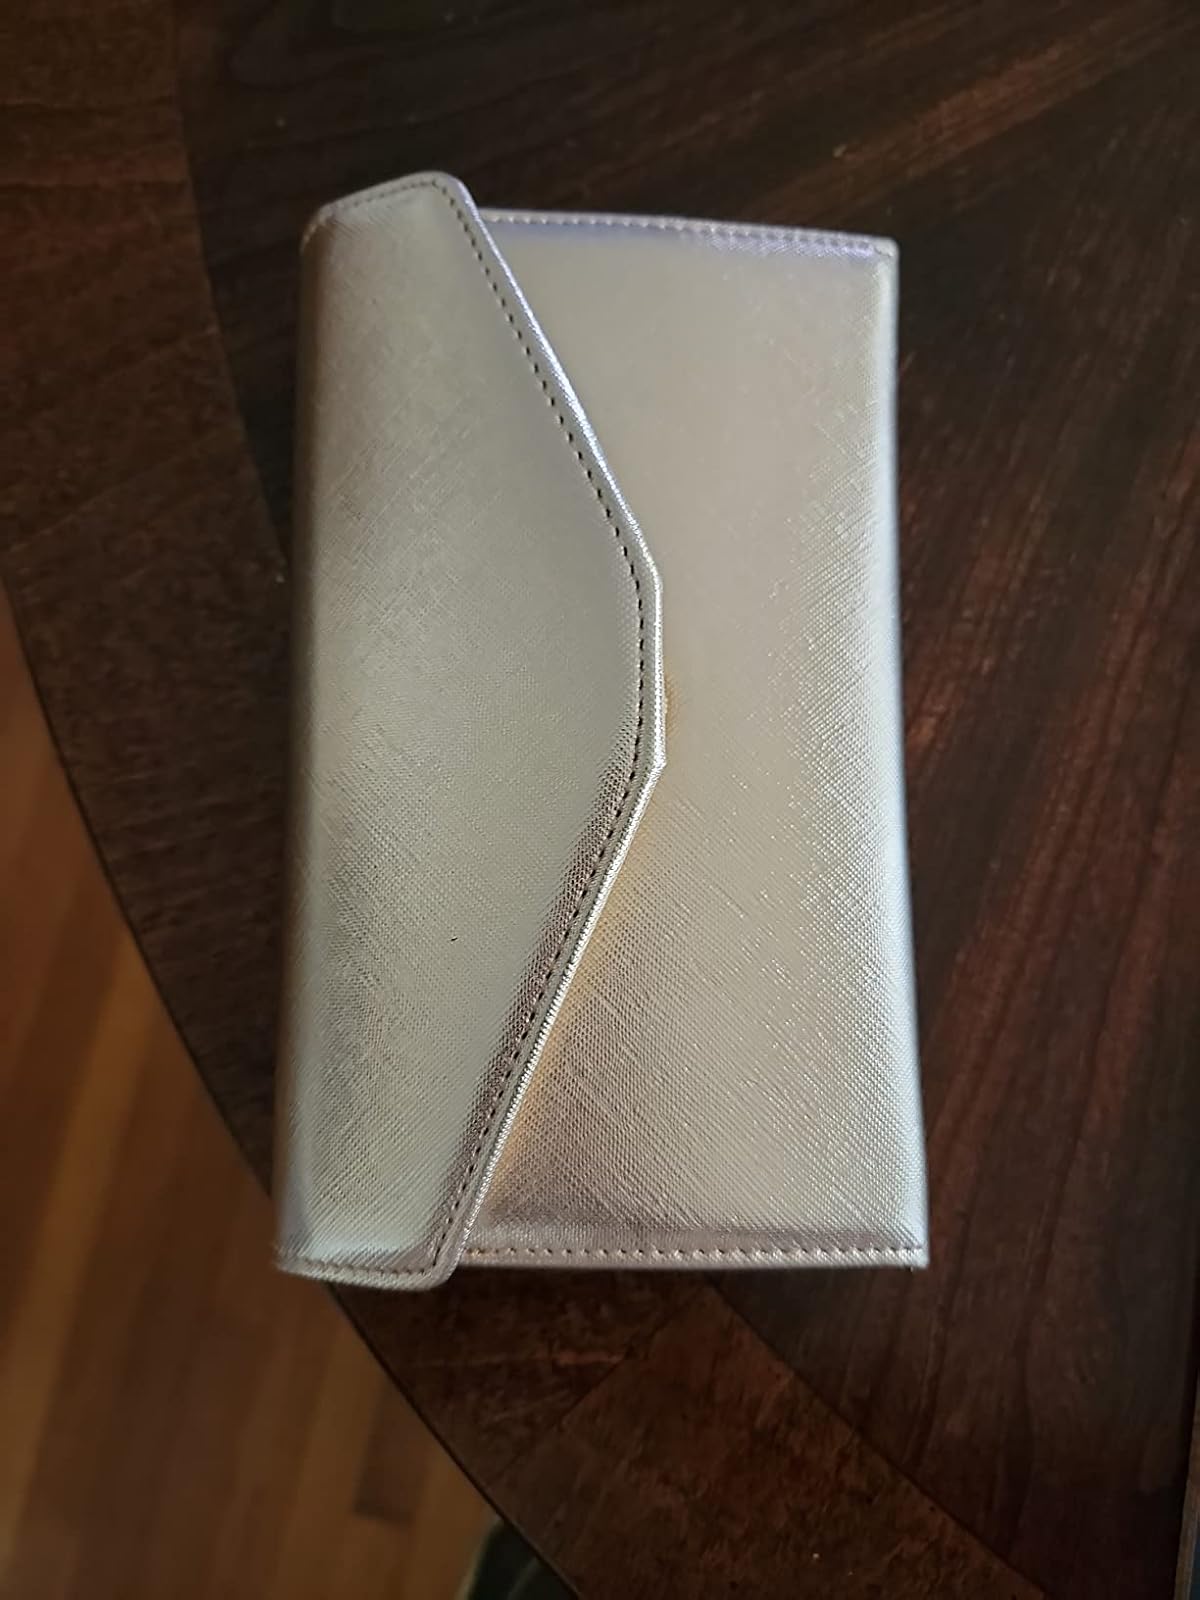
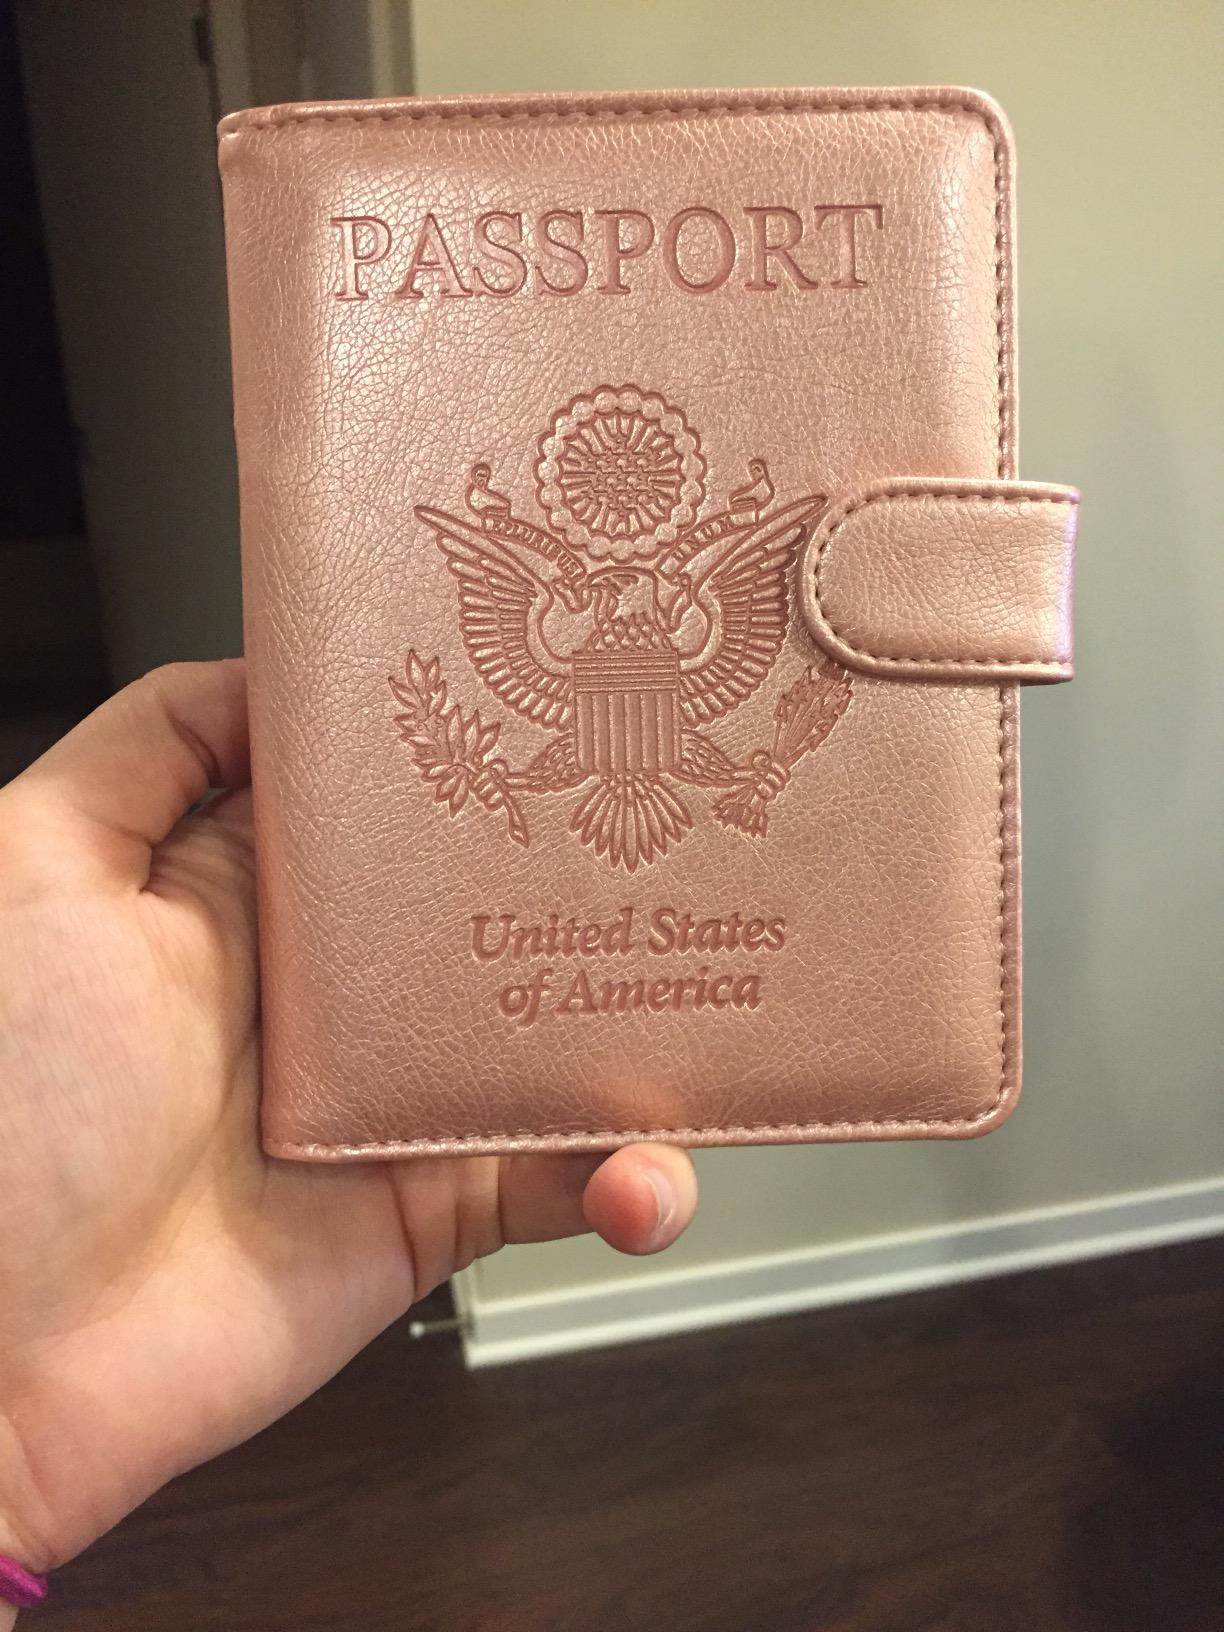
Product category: accessories_wallet
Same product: no